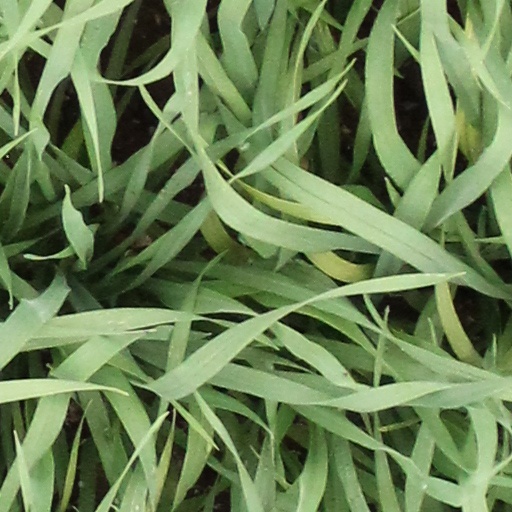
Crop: wheat